Alice Dayrell Caldeira Brant

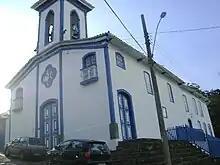
Igreja de Nossa Senhora das Mercês, located in Diamantina, MG, Brazil. The building is in the historic region of the town.

She was born in Diamantina, Minas Gerais, Brazil to an English father and a Brazilian mother. Her father worked as a diamond miner. The diary chronicles Brant's daily life, and covers her teenage years until 1895.